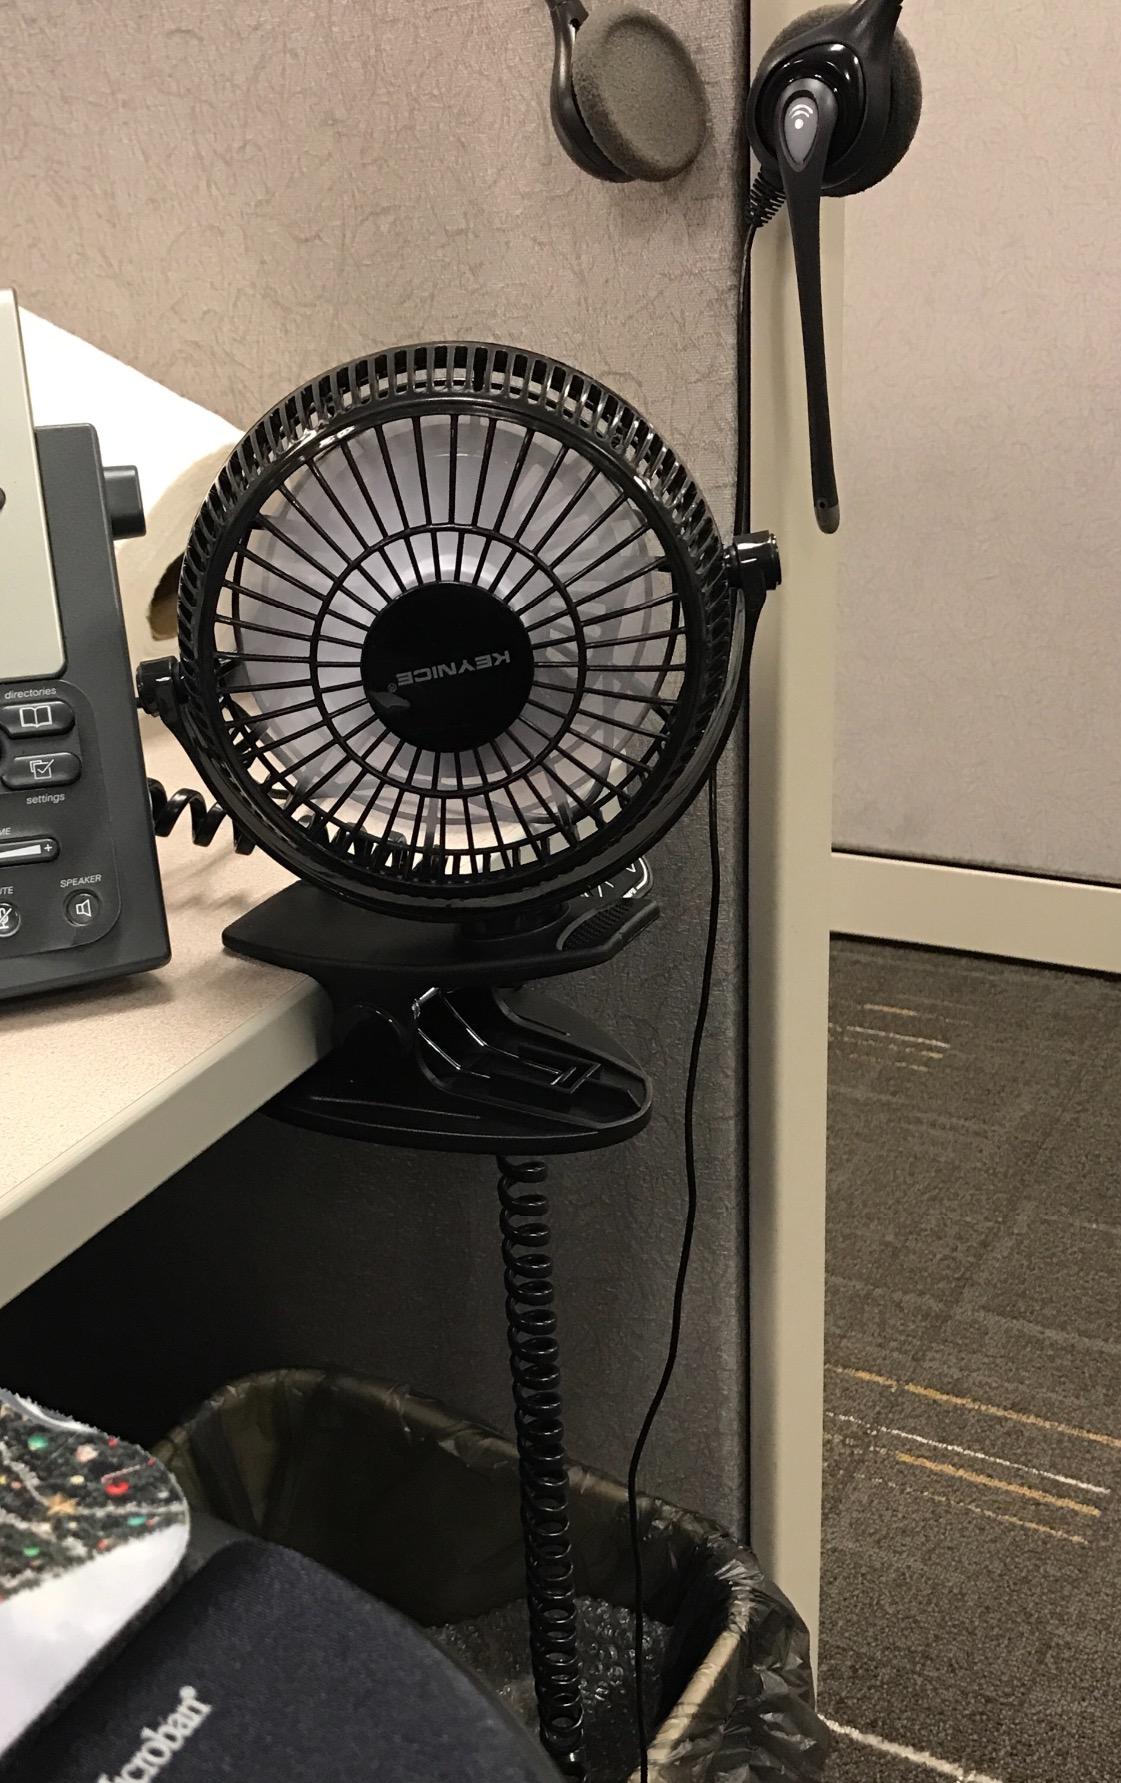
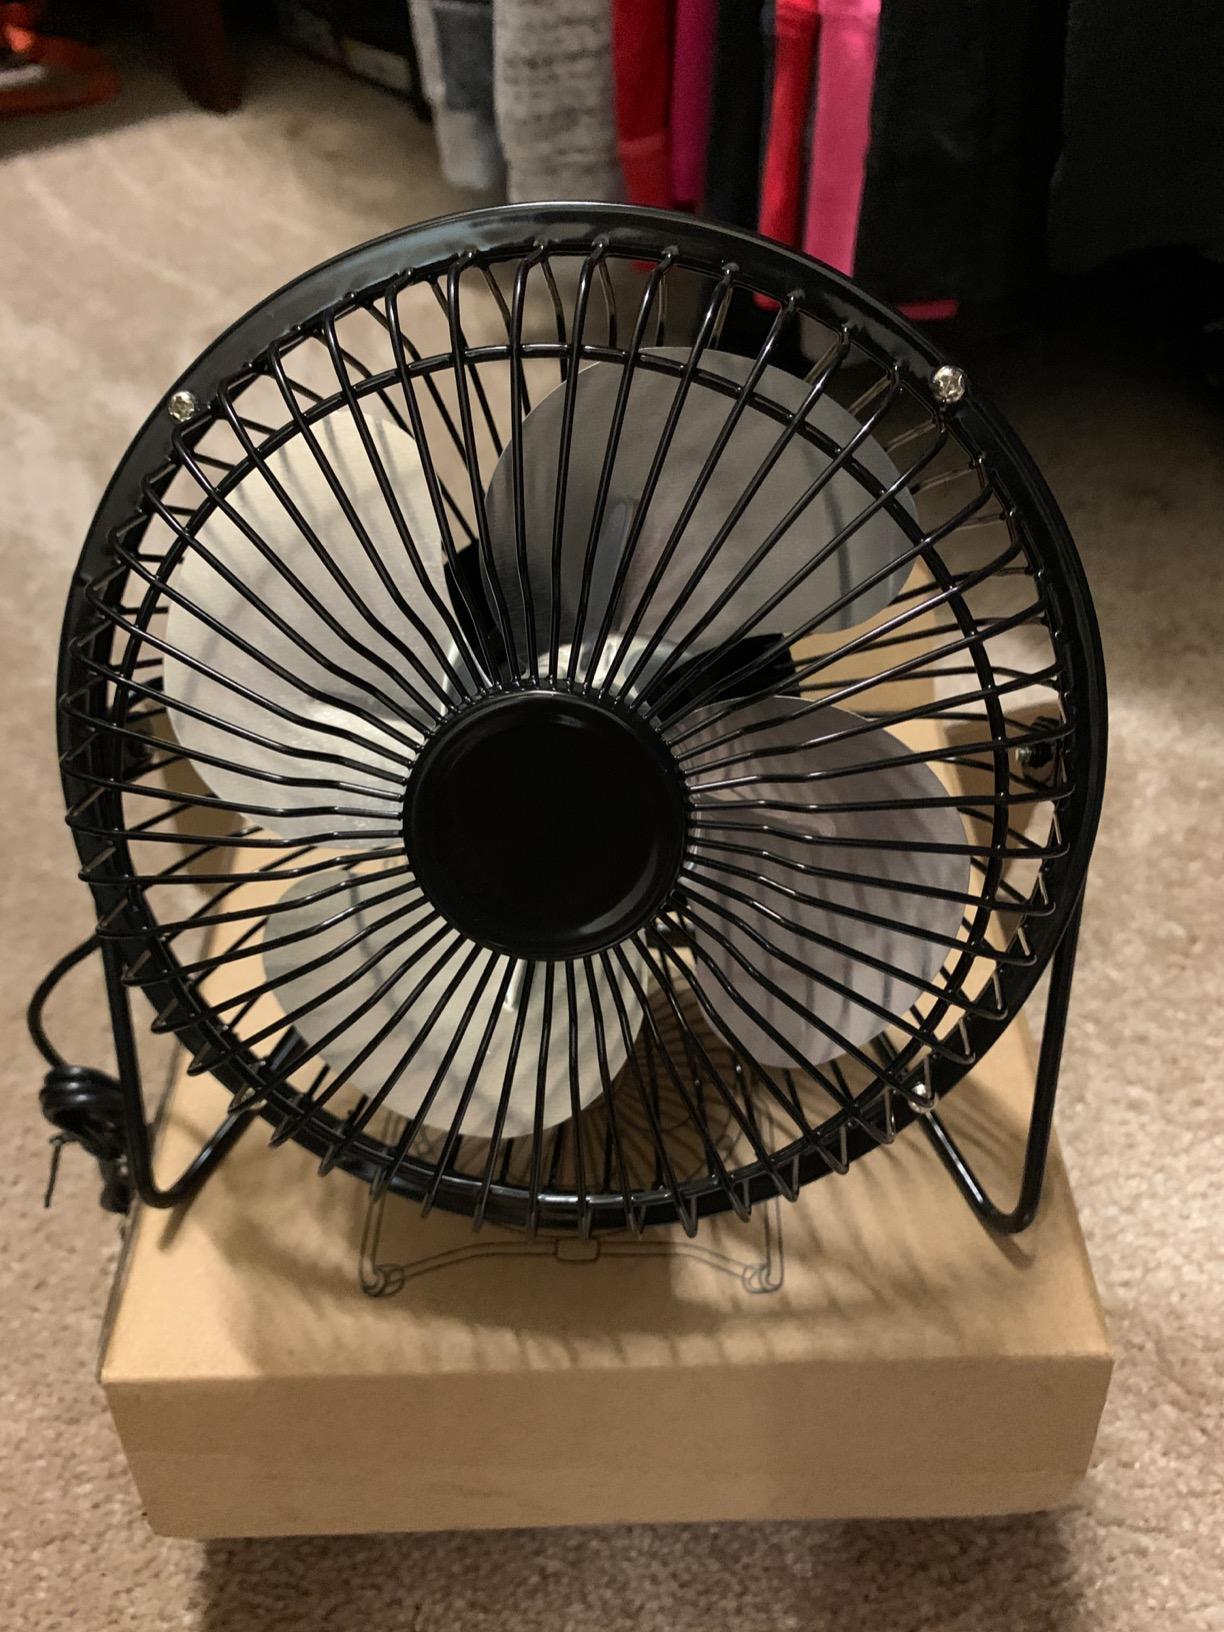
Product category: fan
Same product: no